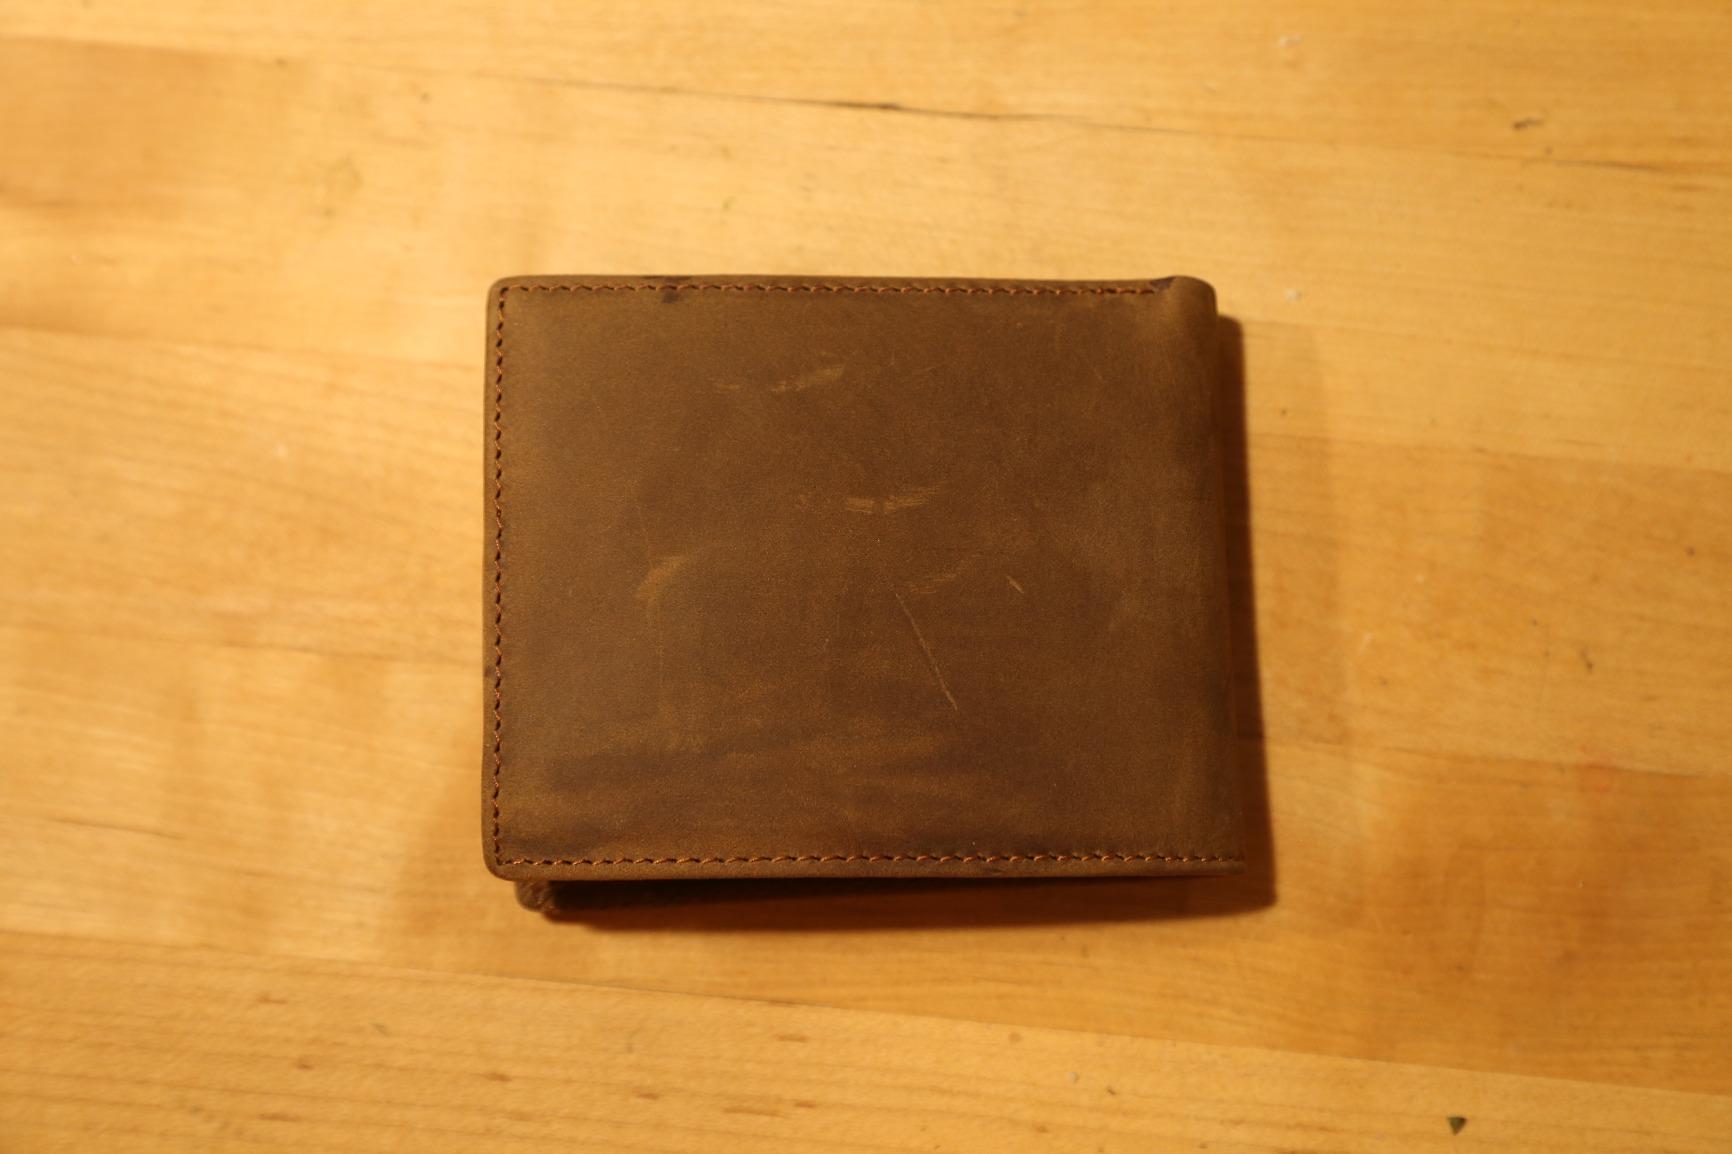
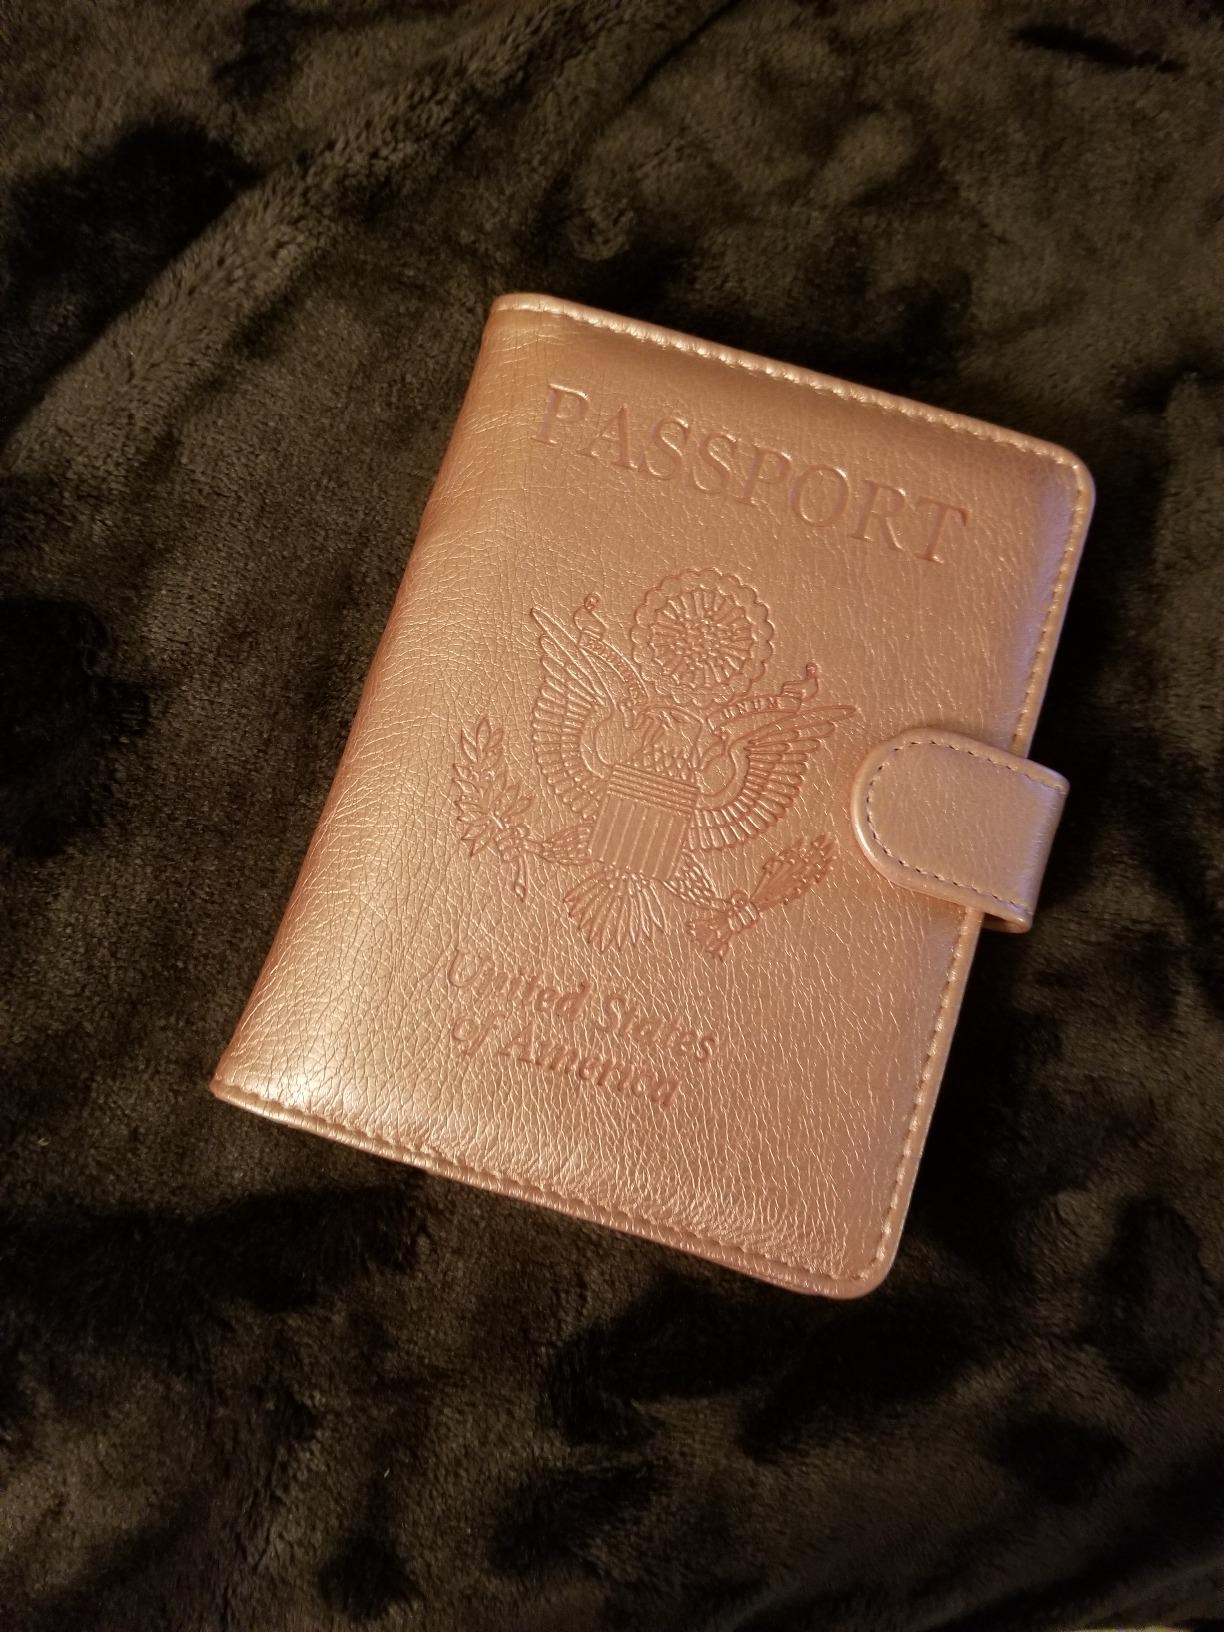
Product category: accessories_wallet
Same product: no